Mechanical Turk

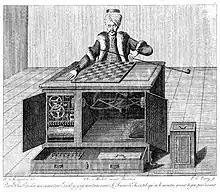
A copper engraving of the Turk, showing the open cabinets and working parts. A ruler at bottom right provides scale. Kempelen was a skilled engraver and may have produced this image himself.

Kempelen was inspired to build the Turk following his attendance at the court of Maria Theresa of Austria at Schönbrunn Palace, where François Pelletier was performing an illusion act. An exchange afterward resulted in Kempelen promising to return to the Palace with an invention that would top the illusions.